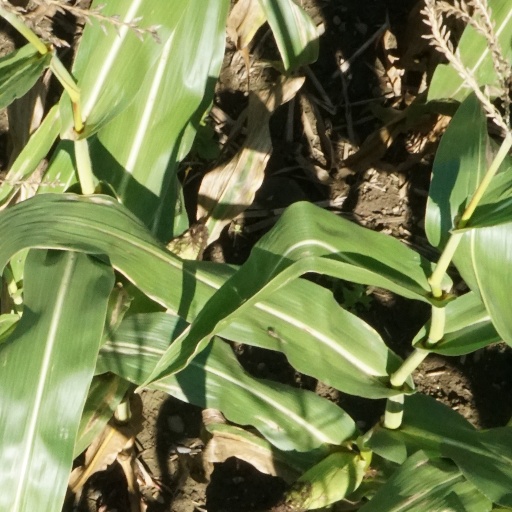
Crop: maize; corn